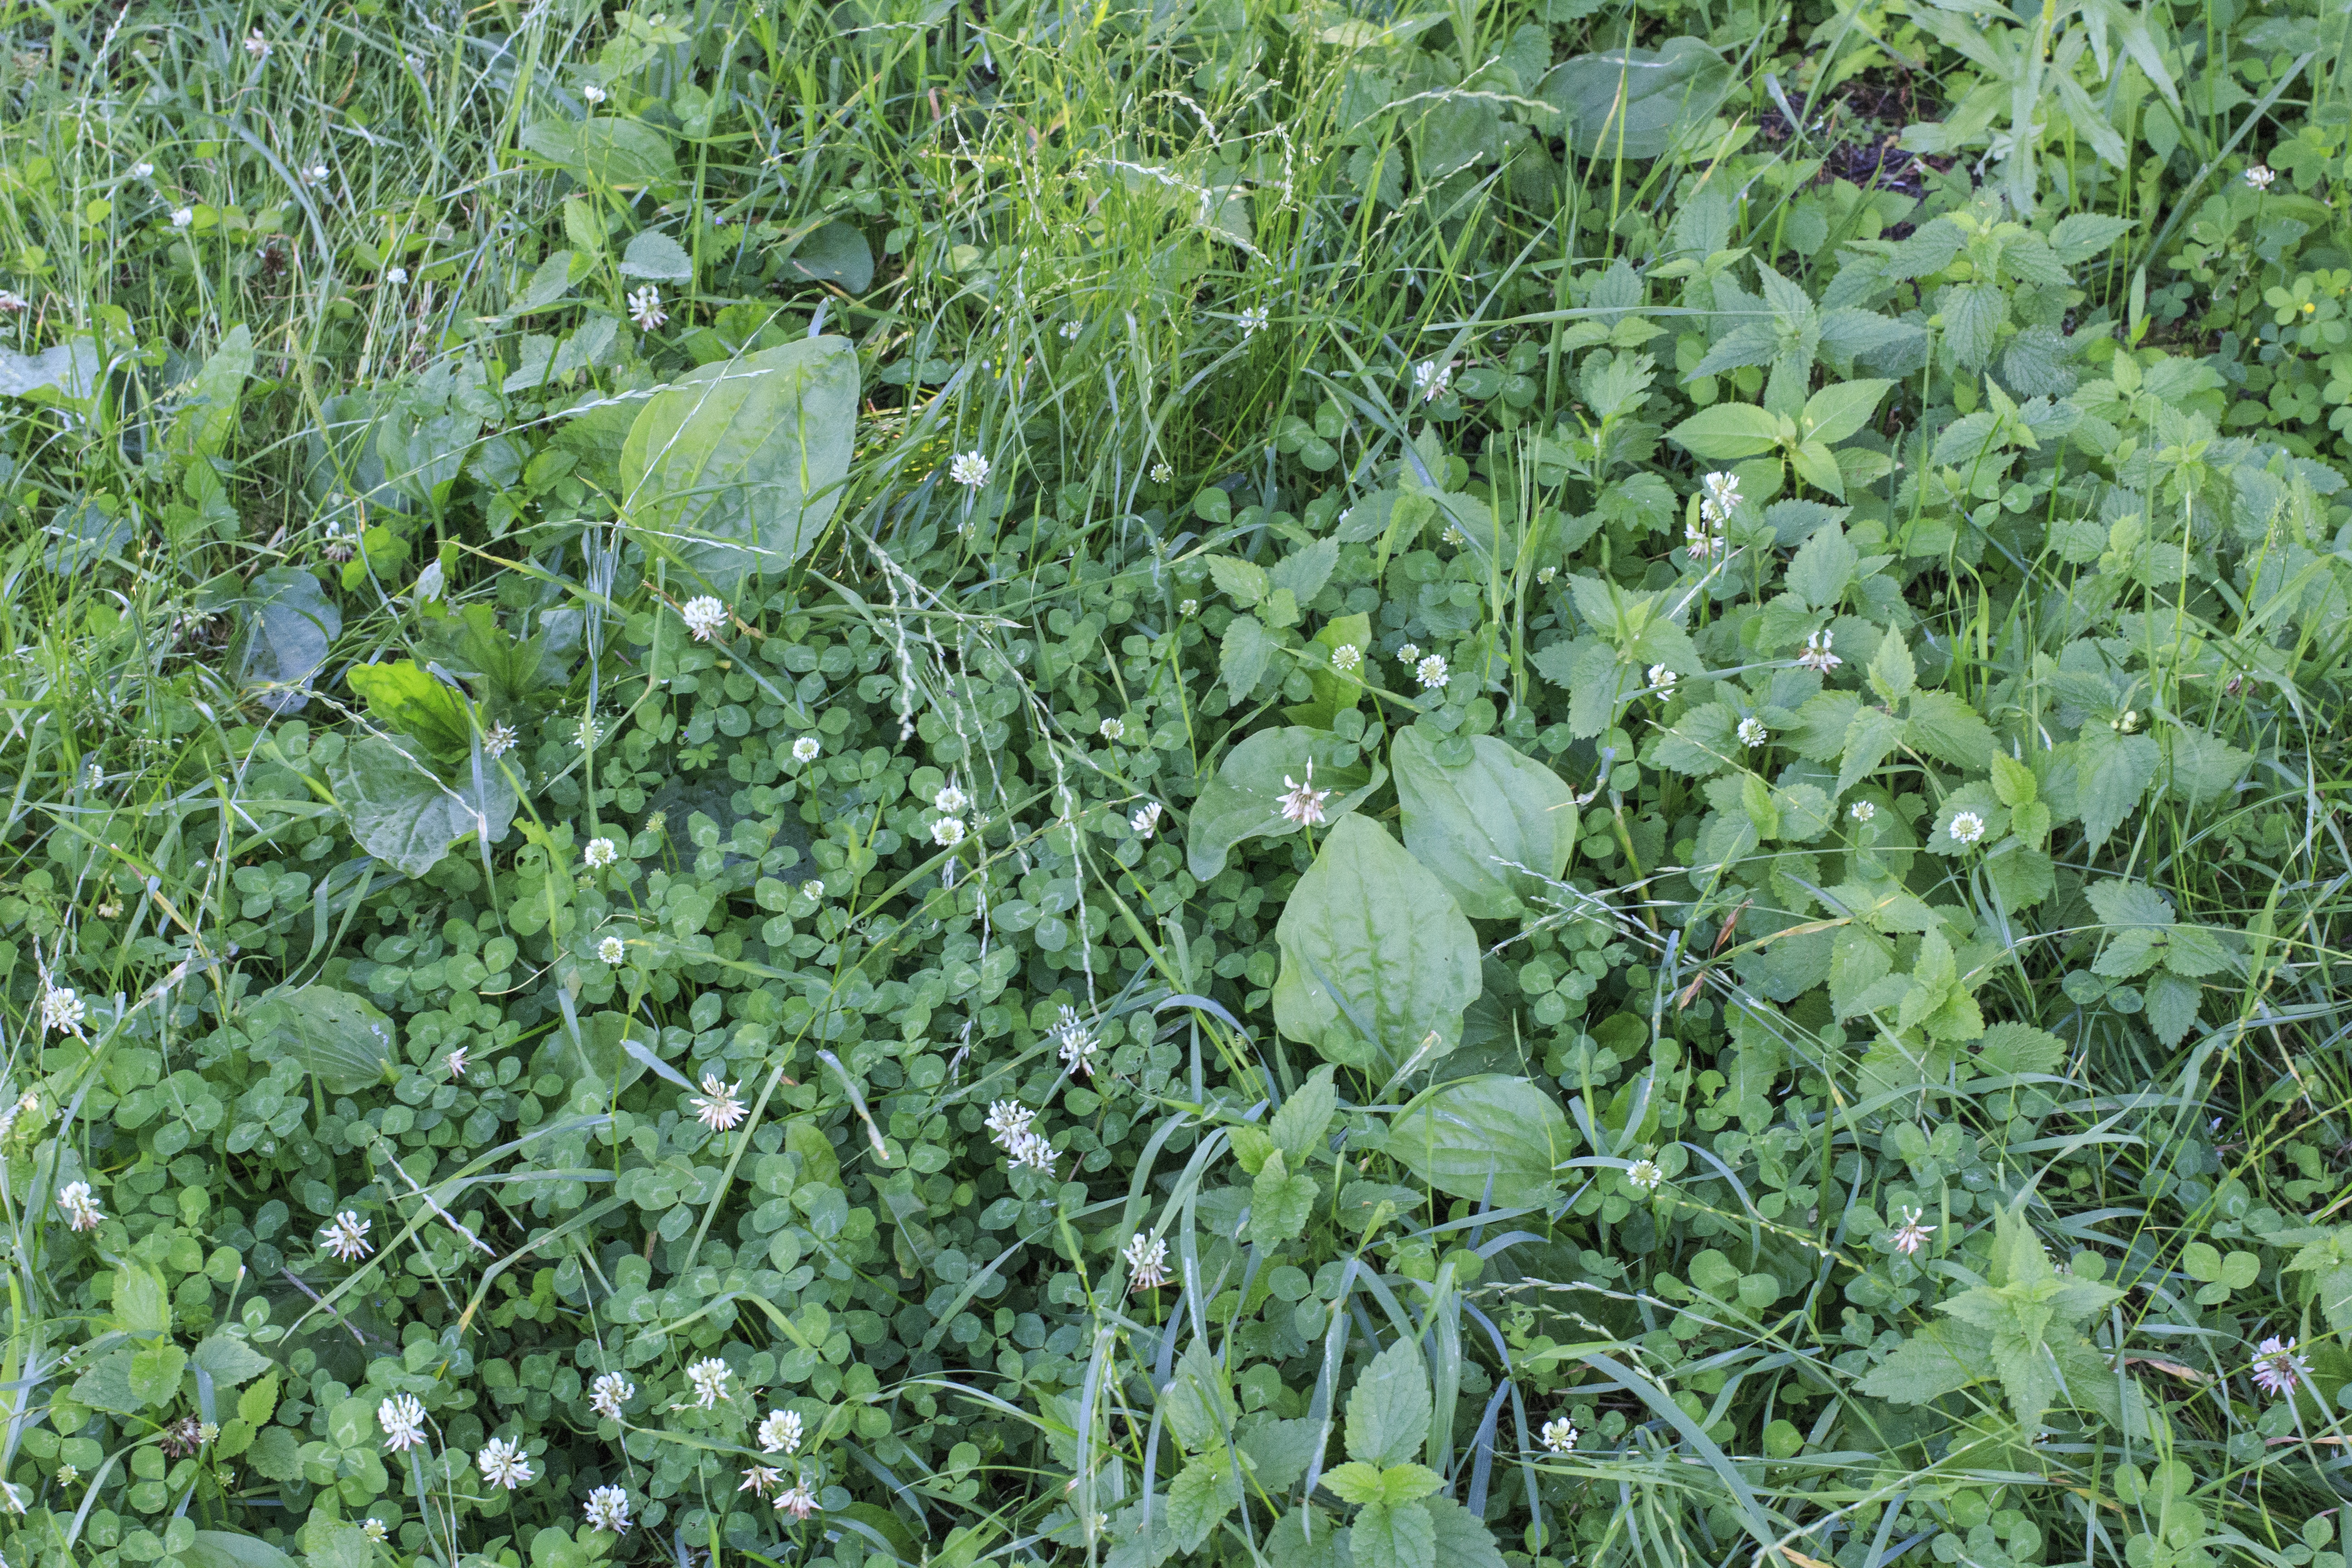
nature, grass, plant, field, lawn, meadow, texture, flower, summer, village, environment, food, spring, green, herb, produce, vegetable, crop, pasture, garden, flora, weed, background, gardening, vegetation, botanica, flowering plant, annual plant, land plant